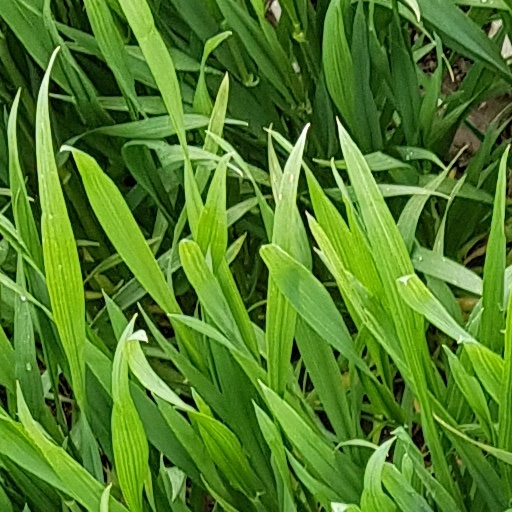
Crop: wheat